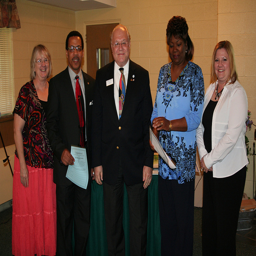
A group of people standing next to each other.
A group of people standing in a room with white walls.
Five people smile while they are posing close together.
Men and women are standing in a row with sheets of paper in their hands.
A group of people standing together in a room.